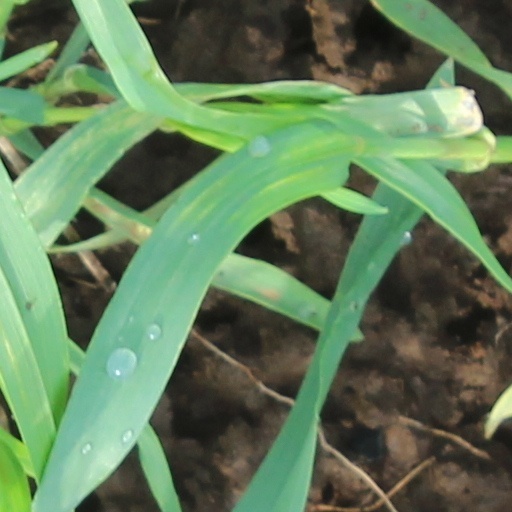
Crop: wheat